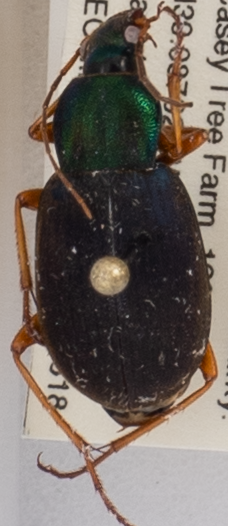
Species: Chlaenius aestivus
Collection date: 2019-06-18 04:00:00
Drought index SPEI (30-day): -0.624
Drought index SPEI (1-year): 2.09
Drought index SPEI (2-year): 2.09